Mike Colter

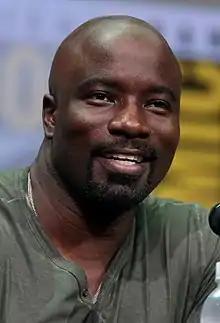
Colter at the 2017 San Diego Comic-Con

Mike Colter (born August 26, 1976) is an American actor best known for his role as Luke Cage in the Marvel Cinematic Universe television series "Luke Cage" (2016–2018), "The Defenders" (2017), and "Jessica Jones" (2015; 2019). He has also appeared as Lemond Bishop in the television series "The Good Wife" (2010–2015) and "The Good Fight" (2018–2019), Malcolm Ward in "Ringer" (2011–2012), Agent J's father in "Men in Black 3" (2012), Jameson Locke in the "Halo" franchise (2014–2015), and David Acosta, a former journalist studying to be a Catholic priest in the CBS/Paramount+ series "Evil" (2019–2024).